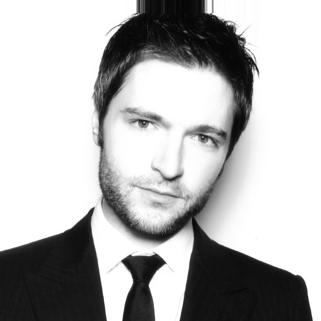
Age: 28